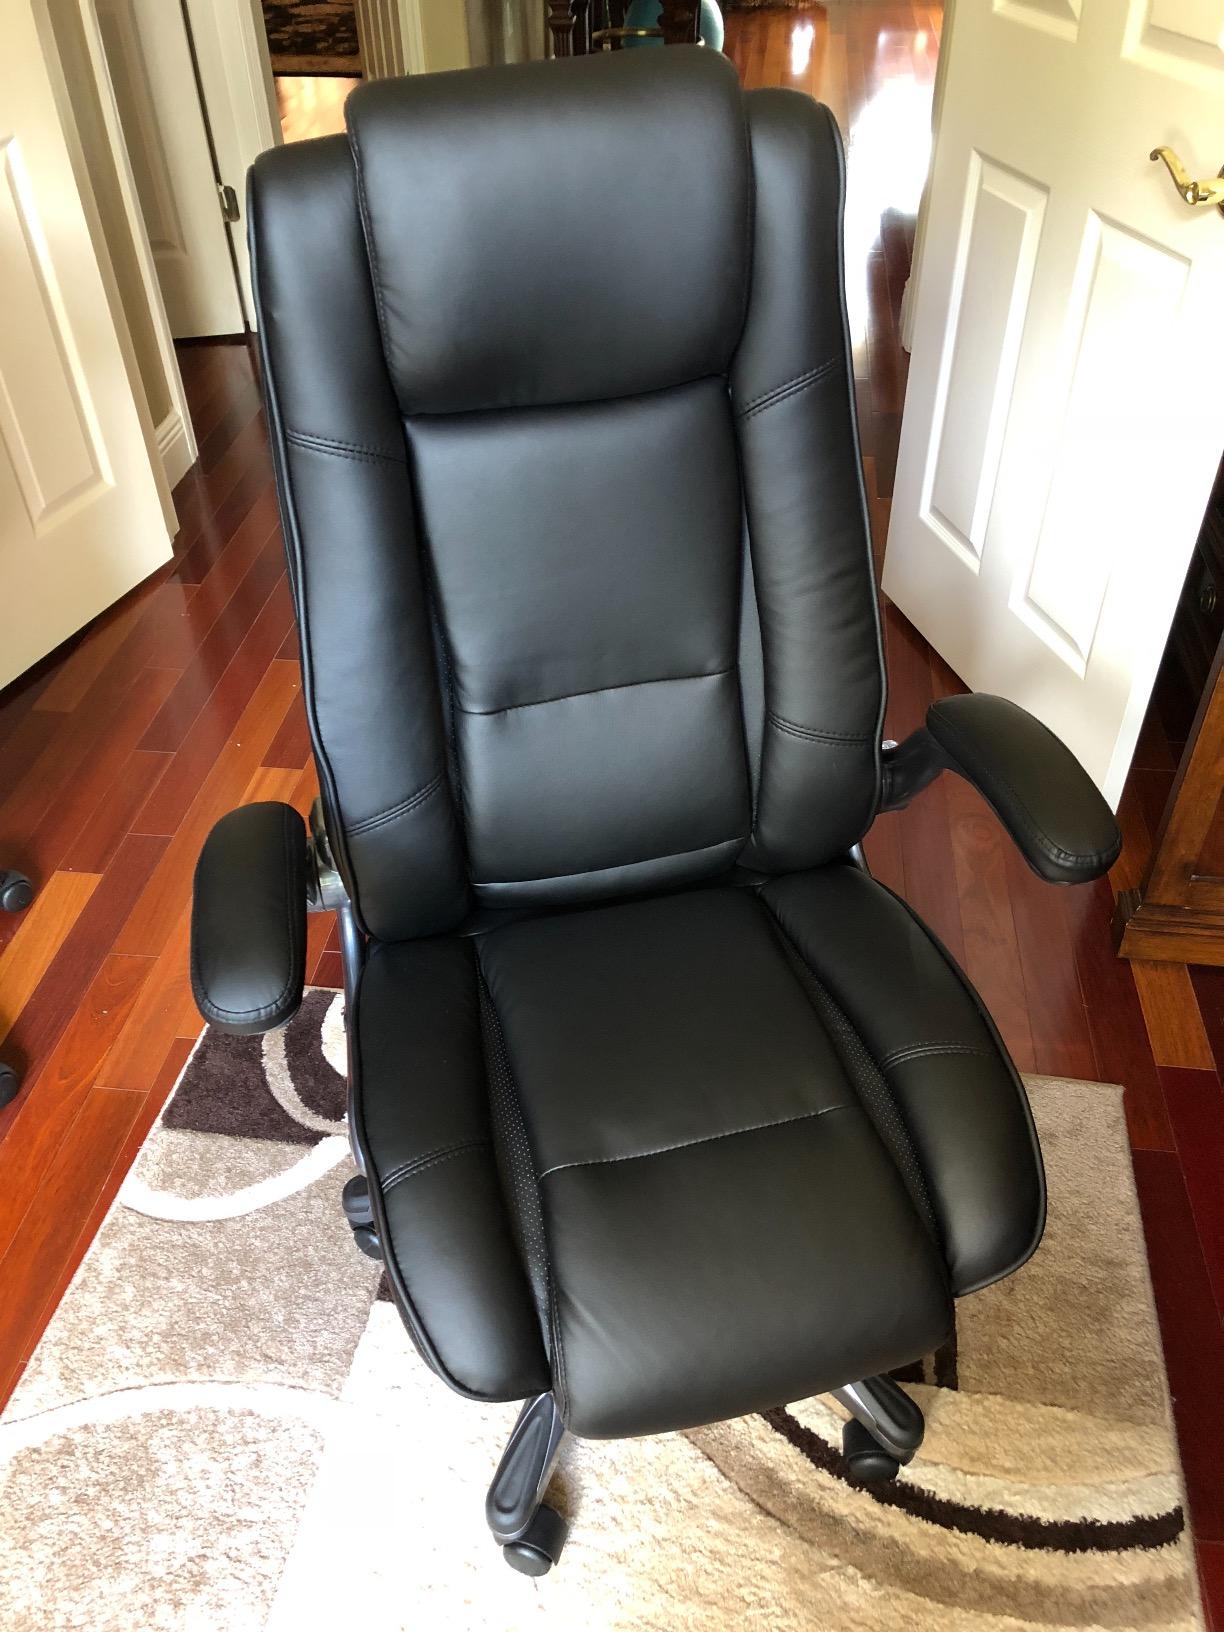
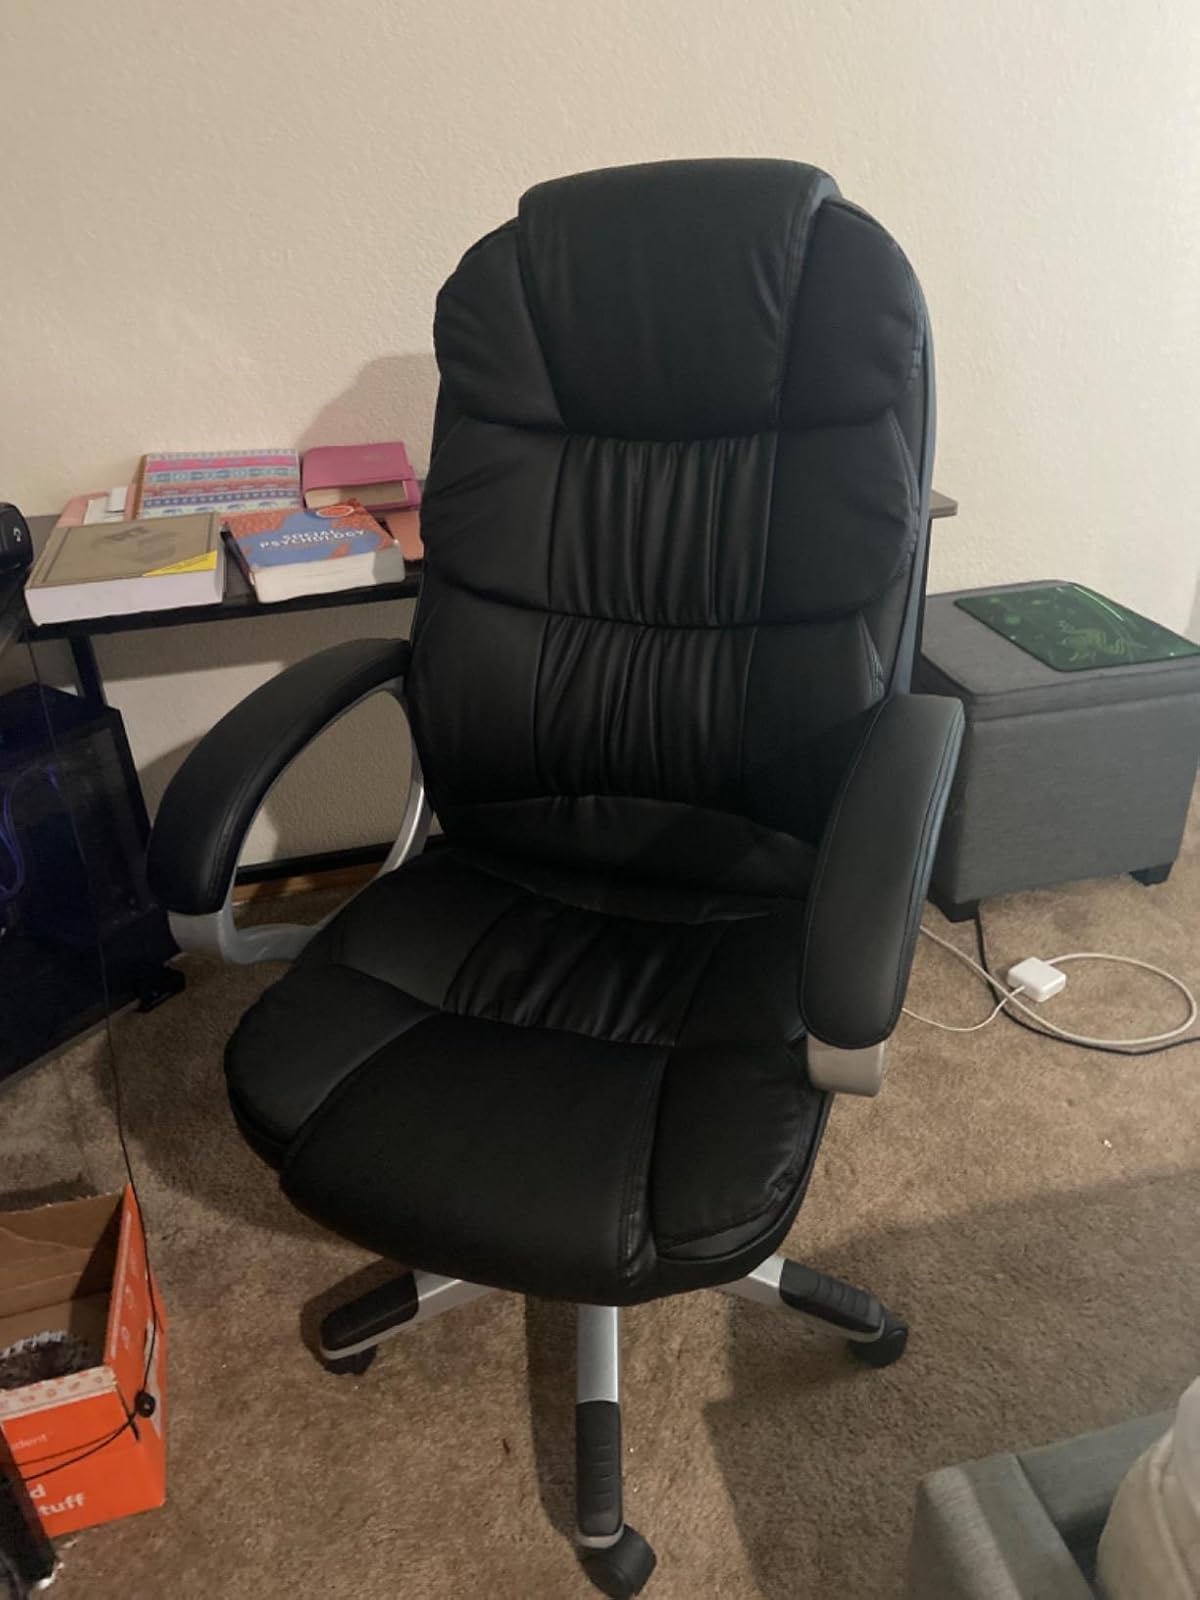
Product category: items_chair
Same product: no